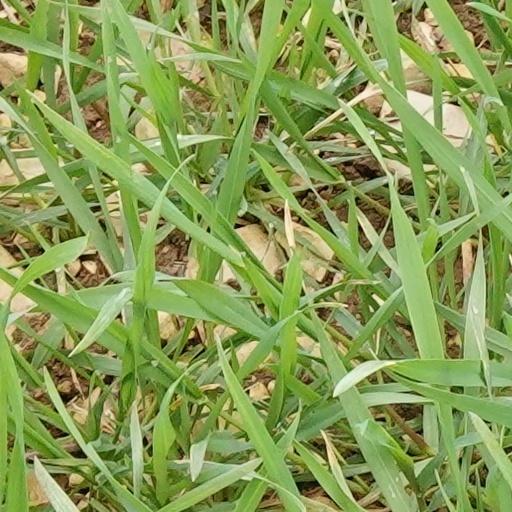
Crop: wheat